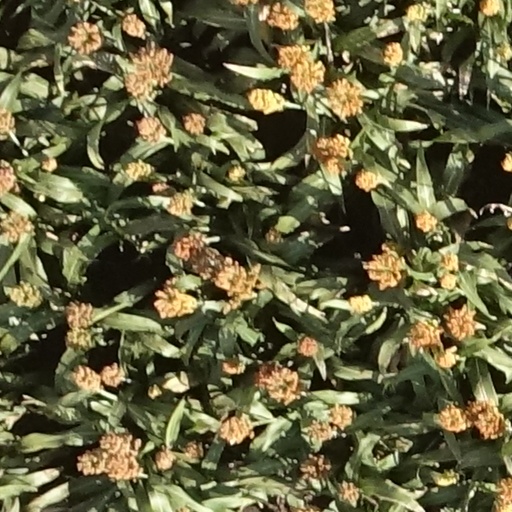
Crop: sorghum